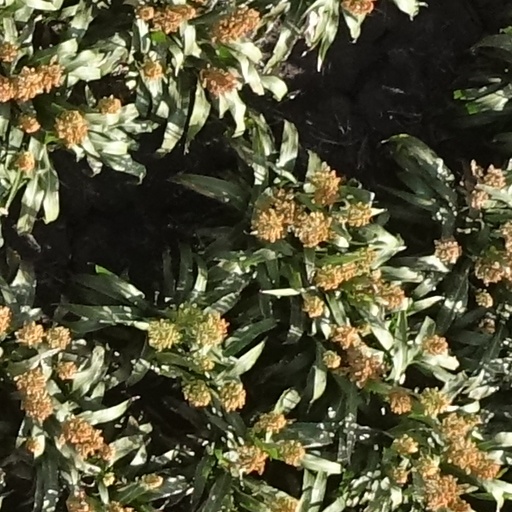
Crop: sorghum